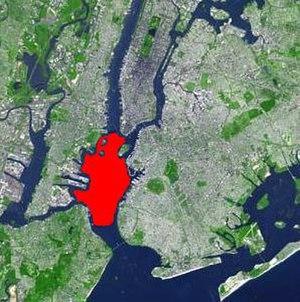
L'Upper New York Bay, que l'on appelle parfois Upper New York Harbor, est une partie de la baie de New York, située au nord de The Narrows, détroit situé entre Staten Island et Brooklyn, par opposition à la Lower New York Bay.